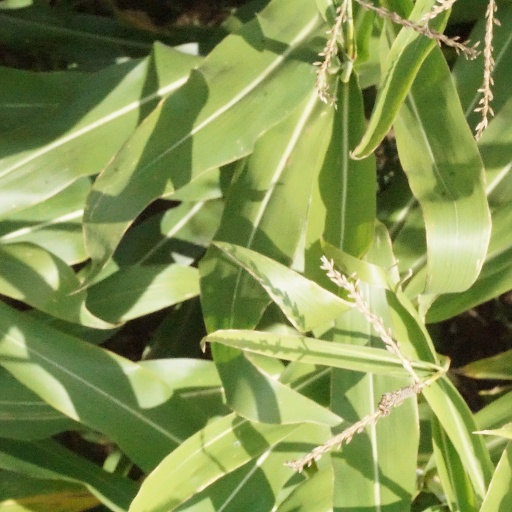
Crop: maize; corn